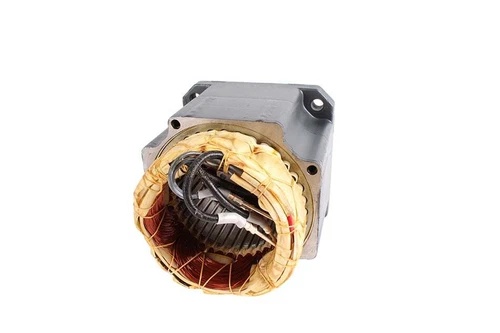
HA40C-SS STATOR MITSUBISHI ELECTRIC GEBRAUCHT / KEINE GARANTIE /
HA40C-SS STATOR MITSUBISHI ELECTRIC GEBRAUCHT / KEINE GARANTIE / If you need more product pictures, more quantity, or other questions. (E-mail: 1092800@gmail.com what app: +351 928 218 075) used
Brand: 360plcworld
Category: Hardware > Power & Electrical Supplies > Armatures, Rotors & Stators